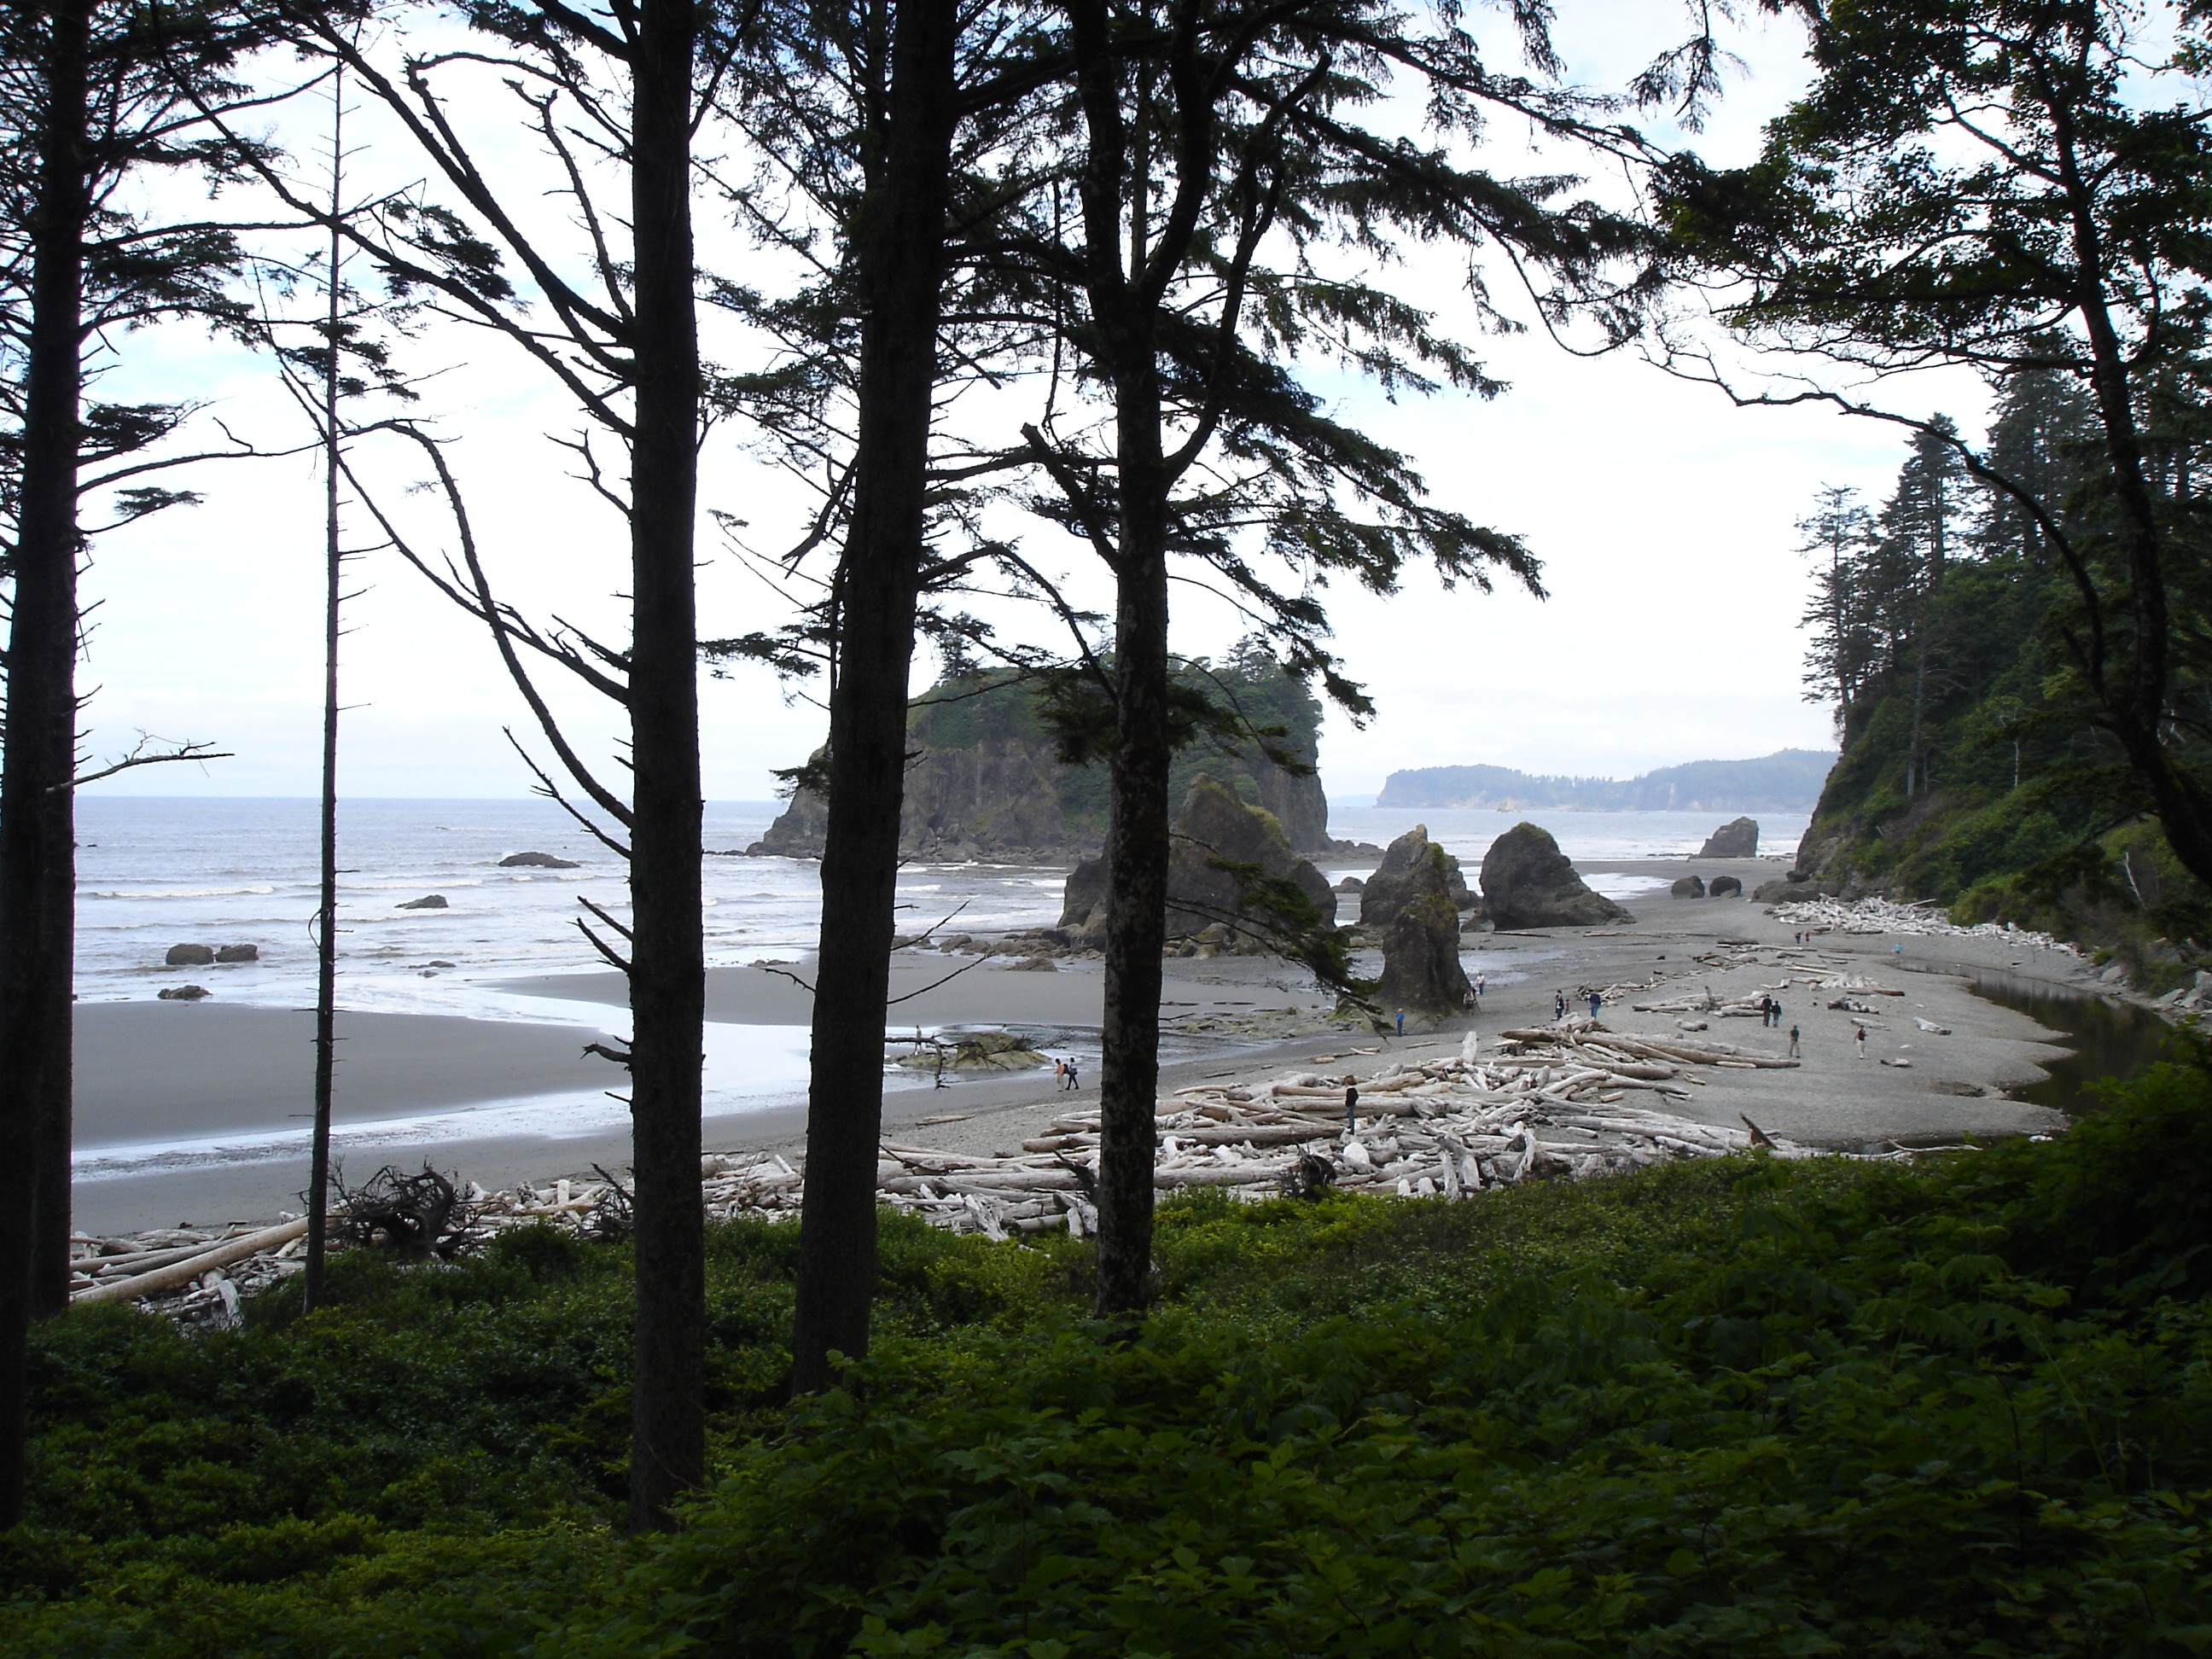
beach, driftwood, coast, tree, wilderness, mountain, lake, body of water, habitat, rock formations, olympic national park, natural environment, ruby beach